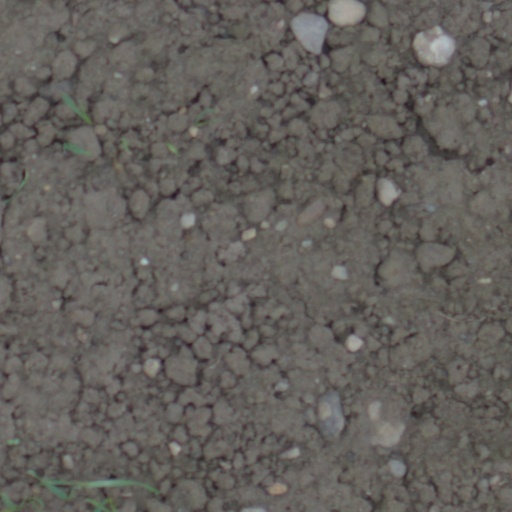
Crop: wheat